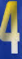
Number: 4